Malting

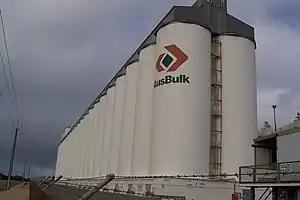
Grain silos at Port Giles, South Australia

The barley must be safely stored to maintain the grain vigour for germination. Storage at a malt house is normally in vertical silos made of steel or concrete for ease of use, but may be in flat stores when large amounts of grain is to be stored. The grain is stored in a manner that protects it from moisture and pests. A typical silo will store between 5,000 and 20,000 tons of clean dry barley ready for malting.